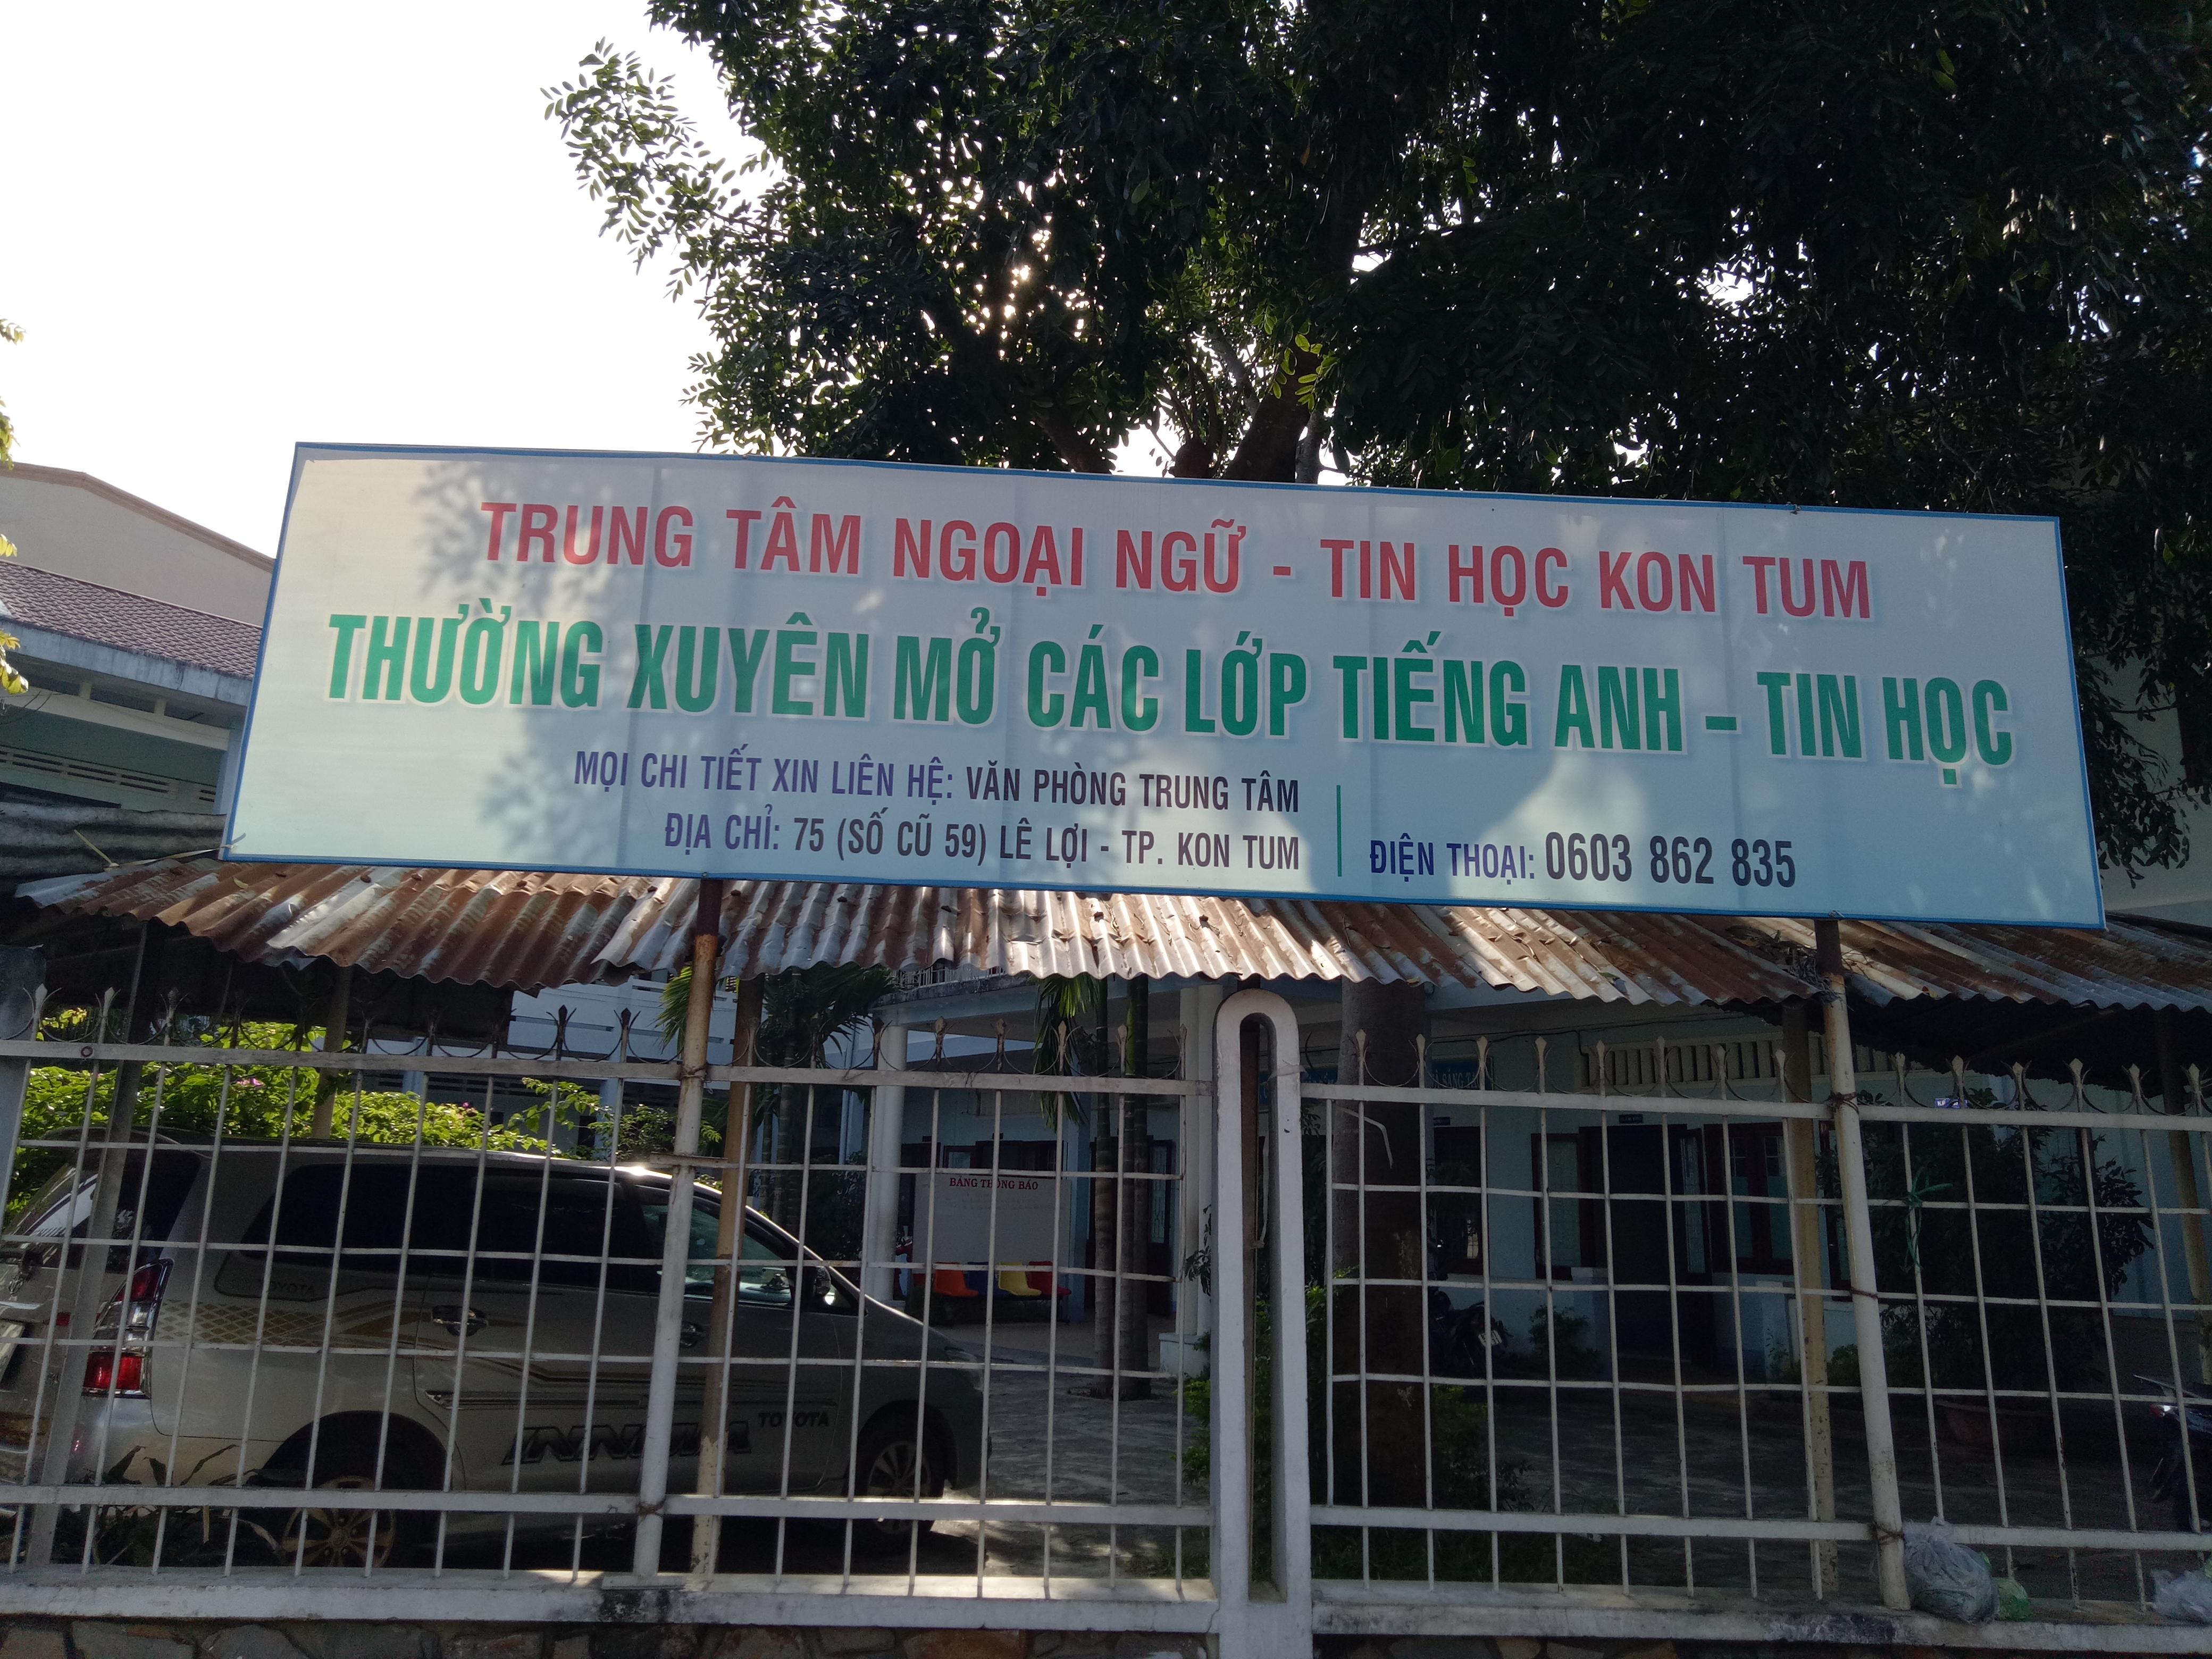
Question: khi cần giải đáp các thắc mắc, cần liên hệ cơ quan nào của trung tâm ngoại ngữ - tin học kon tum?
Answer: khi cần giải đáp các thắc mắc, cần liên hệ văn phòng trung tâm